Lafayette Cemetery No. 1

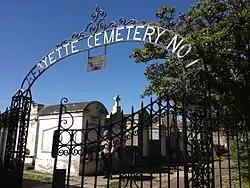
Entrance gate to the cemetery.

Lafayette Cemetery No. 1 is a historic cemetery in the Garden District neighborhood of New Orleans, Louisiana. Founded in 1833 and still in use today, the cemetery takes its name from its location in what was once the City of Lafayette, a suburb of New Orleans that was annexed by the larger metropolis in 1852. The city's first planned cemetery, it is notable for the architectural significance of its tombs and mausoleums, often containing multiple family members, and for its layout, a cruciform plan that allowed for funeral processions.